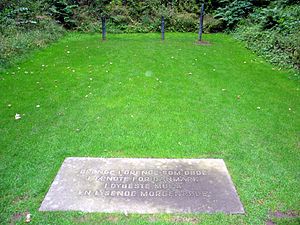
Mindelunden i Ryvangen / Historie
Henrettelsespladsen i Ryvangen.
Mindelunden i Ryvangen. Henrettelsesplads
Mindelunden i Ryvangen er en mindelund indviet den 5. maj 1950 som minde om de danske modstandsfolk, der faldt under besættelsen 1940-1945. Mindelunden ligger i Ryvangen, og stedet blev under 2. verdenskrig i perioden 1943-1945 af de tyske besættelsesstyrker anvendt som henrettelses- og begravelsesplads af danske modstandsfolk. I dag kan den besøgende stadigvæk opleve stedet, hvor de danske modstandsfolk blev henrettet, begravet og efter besættelsen genbegravet. Man kan også se grave, mindesmærker og monumenter for de omkomne modstandsfolk, som aldrig er blevet fundet; dem, som omkom i koncentrationslejre og til søs samt de soldater, som mistede livet under besættelsen.